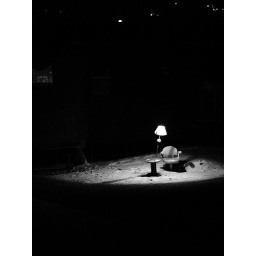
It's a lamp and a chair outside in -30.